Francis Close

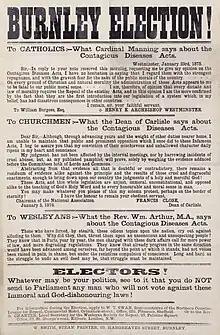
Poster printed during the 1876 Burnley by-election campaign, quoting Close calling for the repeal of the Contagious Diseases Acts.

Francis Close (11 July 1797 – 18 December 1882) was the Anglican rector of Cheltenham (1826–1856) and Dean of Carlisle (1856–1881).